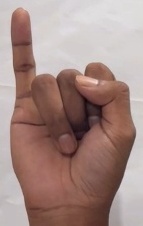
ASL sign: I